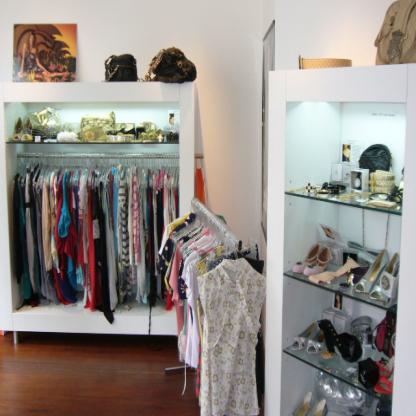
Scene: Indoor